High jump

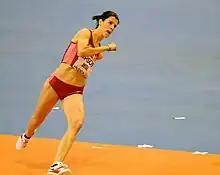
Spanish jumper Ruth Beitia approaching the bar from an angle

For a Fosbury Flop, depending on the athlete's jump foot, they start on the right or left of the high jump mat, placing their jump foot farthest away from the mat. They take an eight- to ten-step approach, with the first three to five steps being in a straight line and the last five being on a curve. Athletes generally mark their approach in order to find as much consistency as possible.